Cherry-red spot

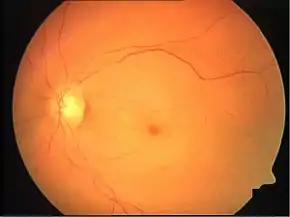
Typical central retinal artery occlusion with cherry-red spot, retinal oedema and narrowing of the vessels.

A cherry-red spot is a finding in the macula of the eye in a variety of lipid storage disorders and in central retinal artery occlusion.